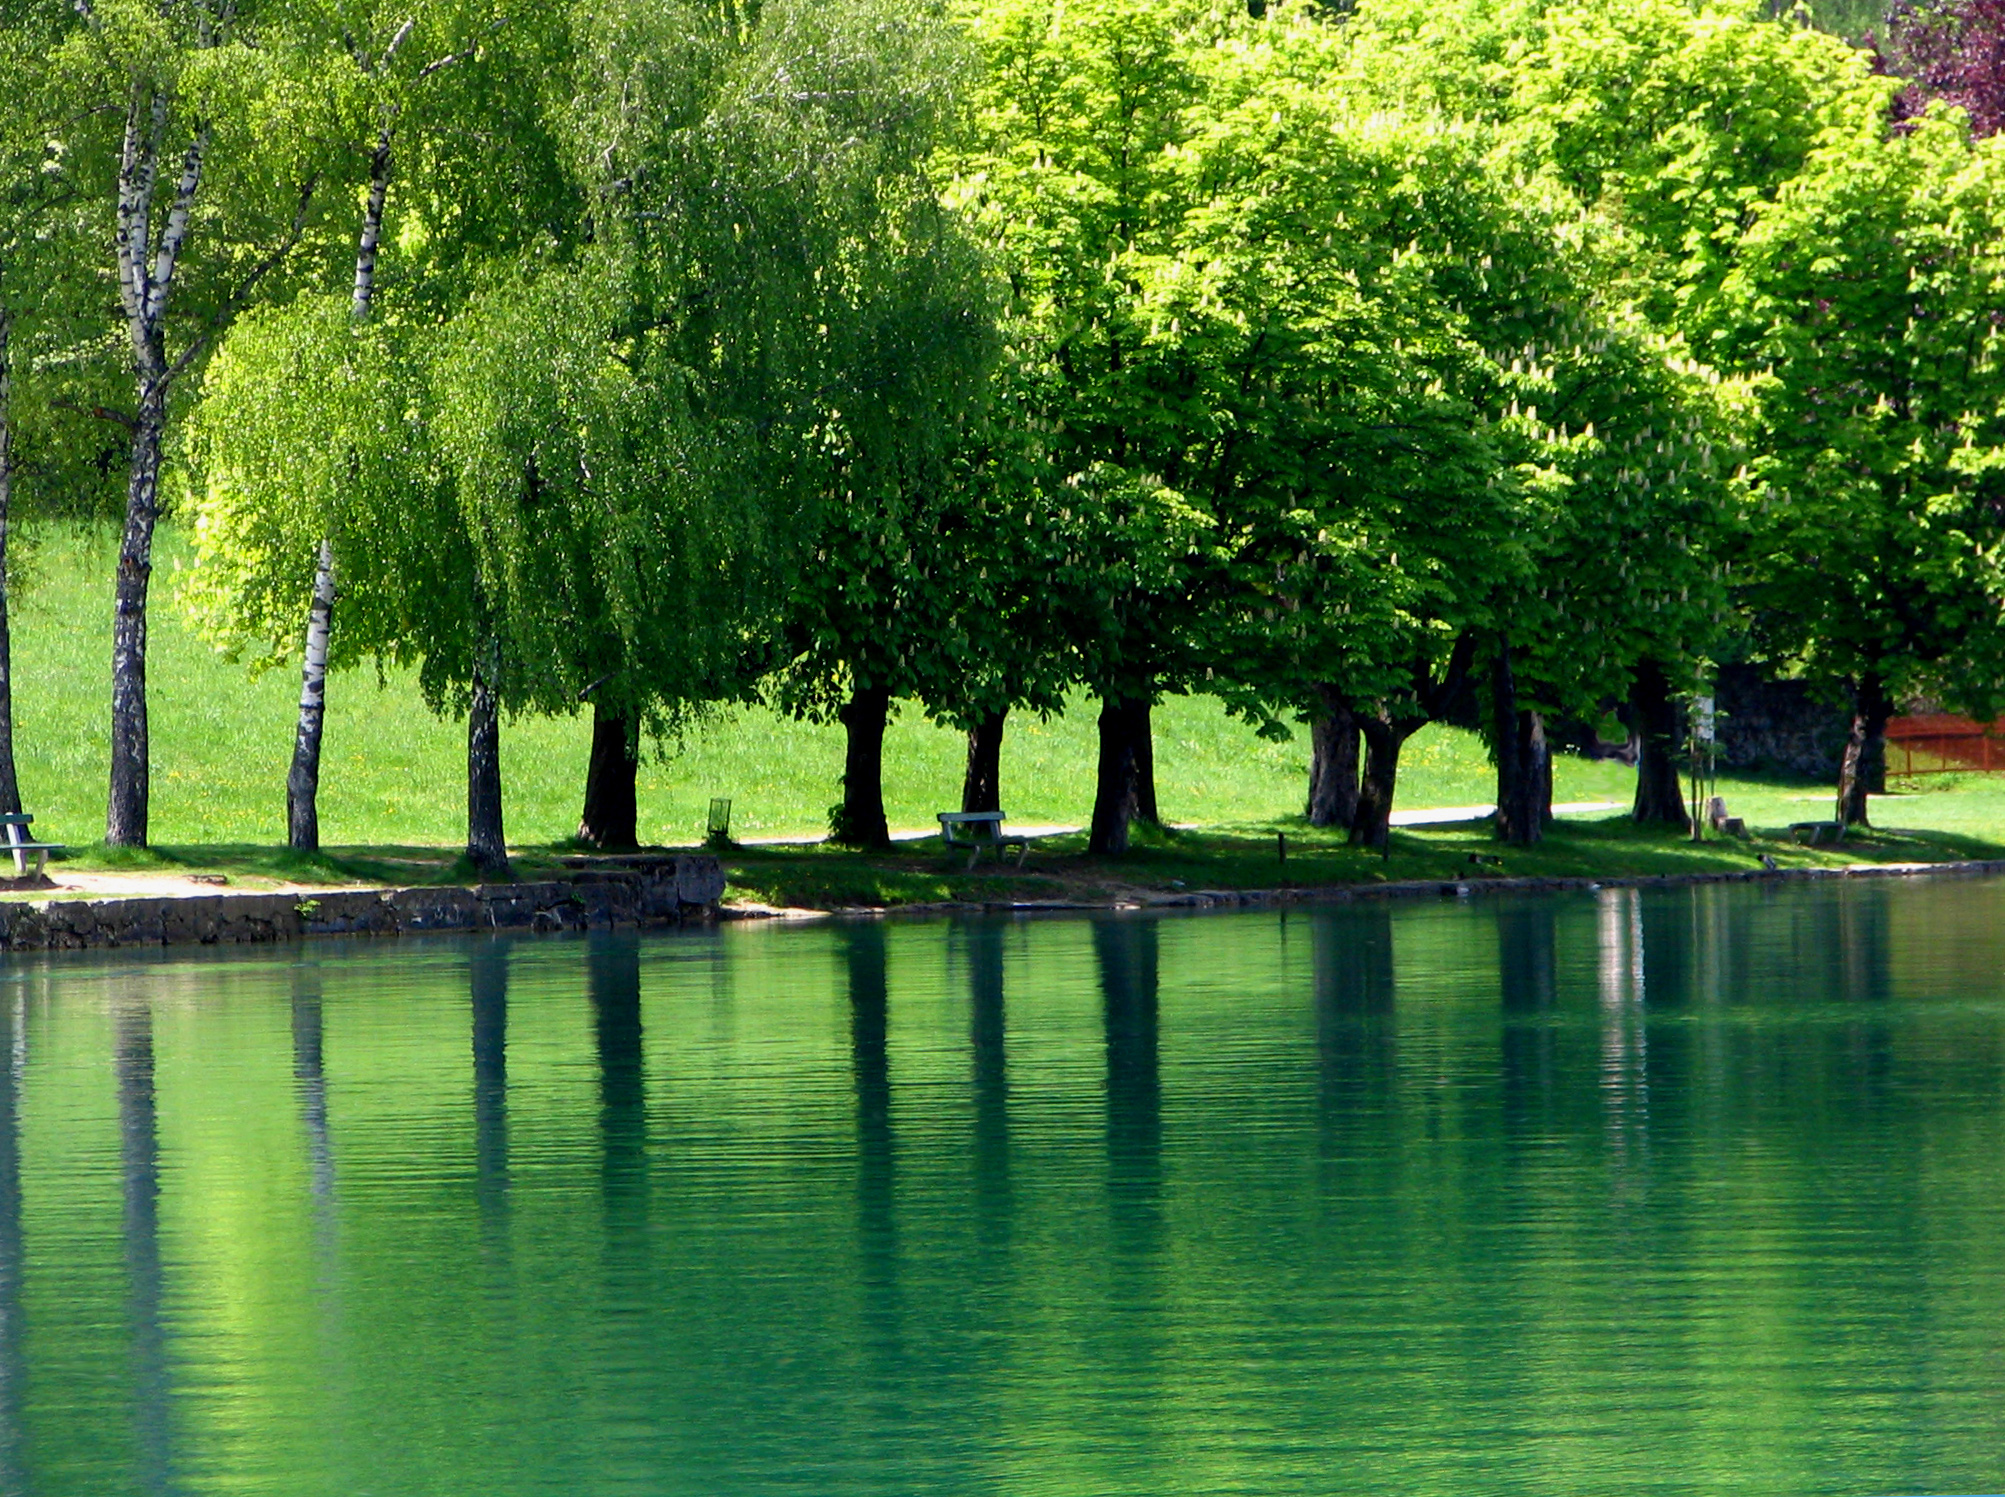
trees, tree, green, nature, natural landscape, reflection, water, vegetation, natural environment, woody plant, plant, river, nature reserve, bank, spring, grass, pond, lake, waterway, leaf, branch, landscape, willow, park, watercourse, riparian forest, leisure, forest, bayou, reservoir, state park